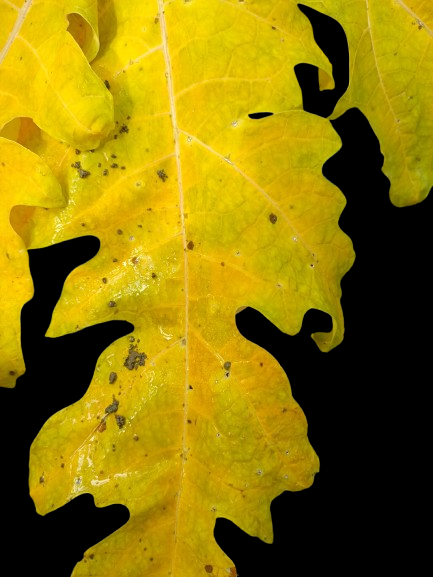
Crop: Papaya
Label: Yellow_Necrotic_Spots_Holes